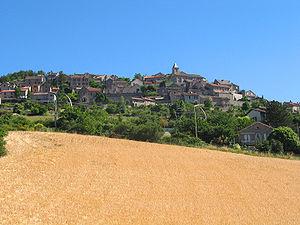
Compeyre (Aveyron - France), le village.
Compeyre est une commune française située dans le département de l'Aveyron en région Occitanie.